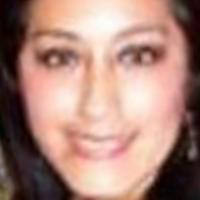
Age group: age 31-40